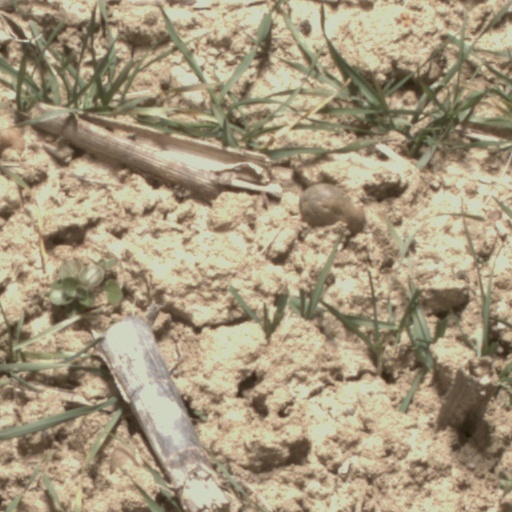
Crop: wheat